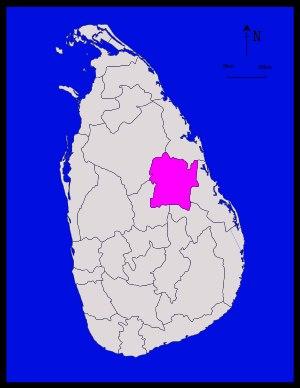
Le district de Polonnaruwa est un des vingt-cinq districts du Sri Lanka. Avec Anuradhapura, c'est l'un des districts de la province du Centre-Nord. Sa superficie est de 3 403 km².